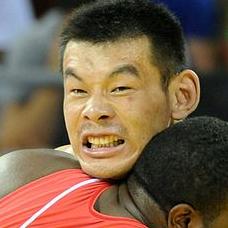
Age: 27